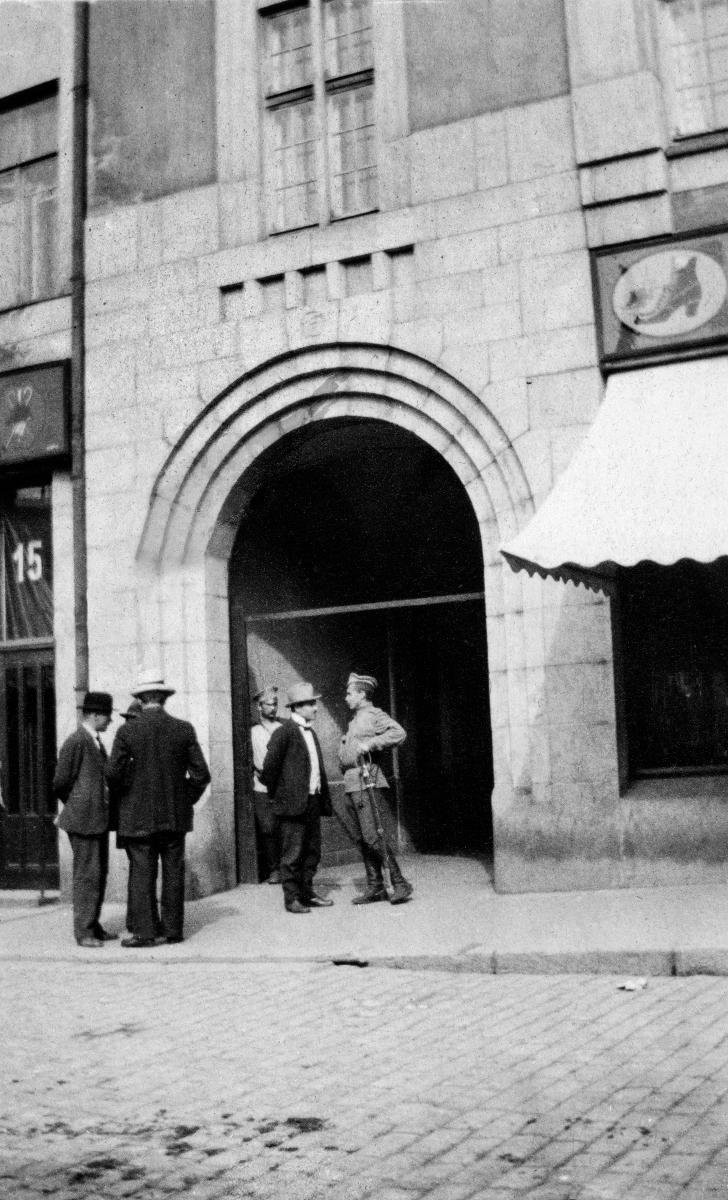
Eduskuntatalon ovella 29.8.1917
At the door of the Parliament 29.8.1917
sisällön kuvaus: Eduskuntatalon edessä Helsingissä 29.8.1917. content description: Outside the Parliament house in Helsinki 29.8.1917.
Kuvaaja: Kivekäs, Matti, kuvaaja
Vuosi: 1917
Paikka: Suomi; Suomi, Uusimaa, Helsinki
Aiheet: politiikka; itsenäistyminen (valtiot); eduskunta (parlamentit); politics; becoming independent (states and communities); parliament; gates; politik; självständighetsprocess (stater); riksdagen